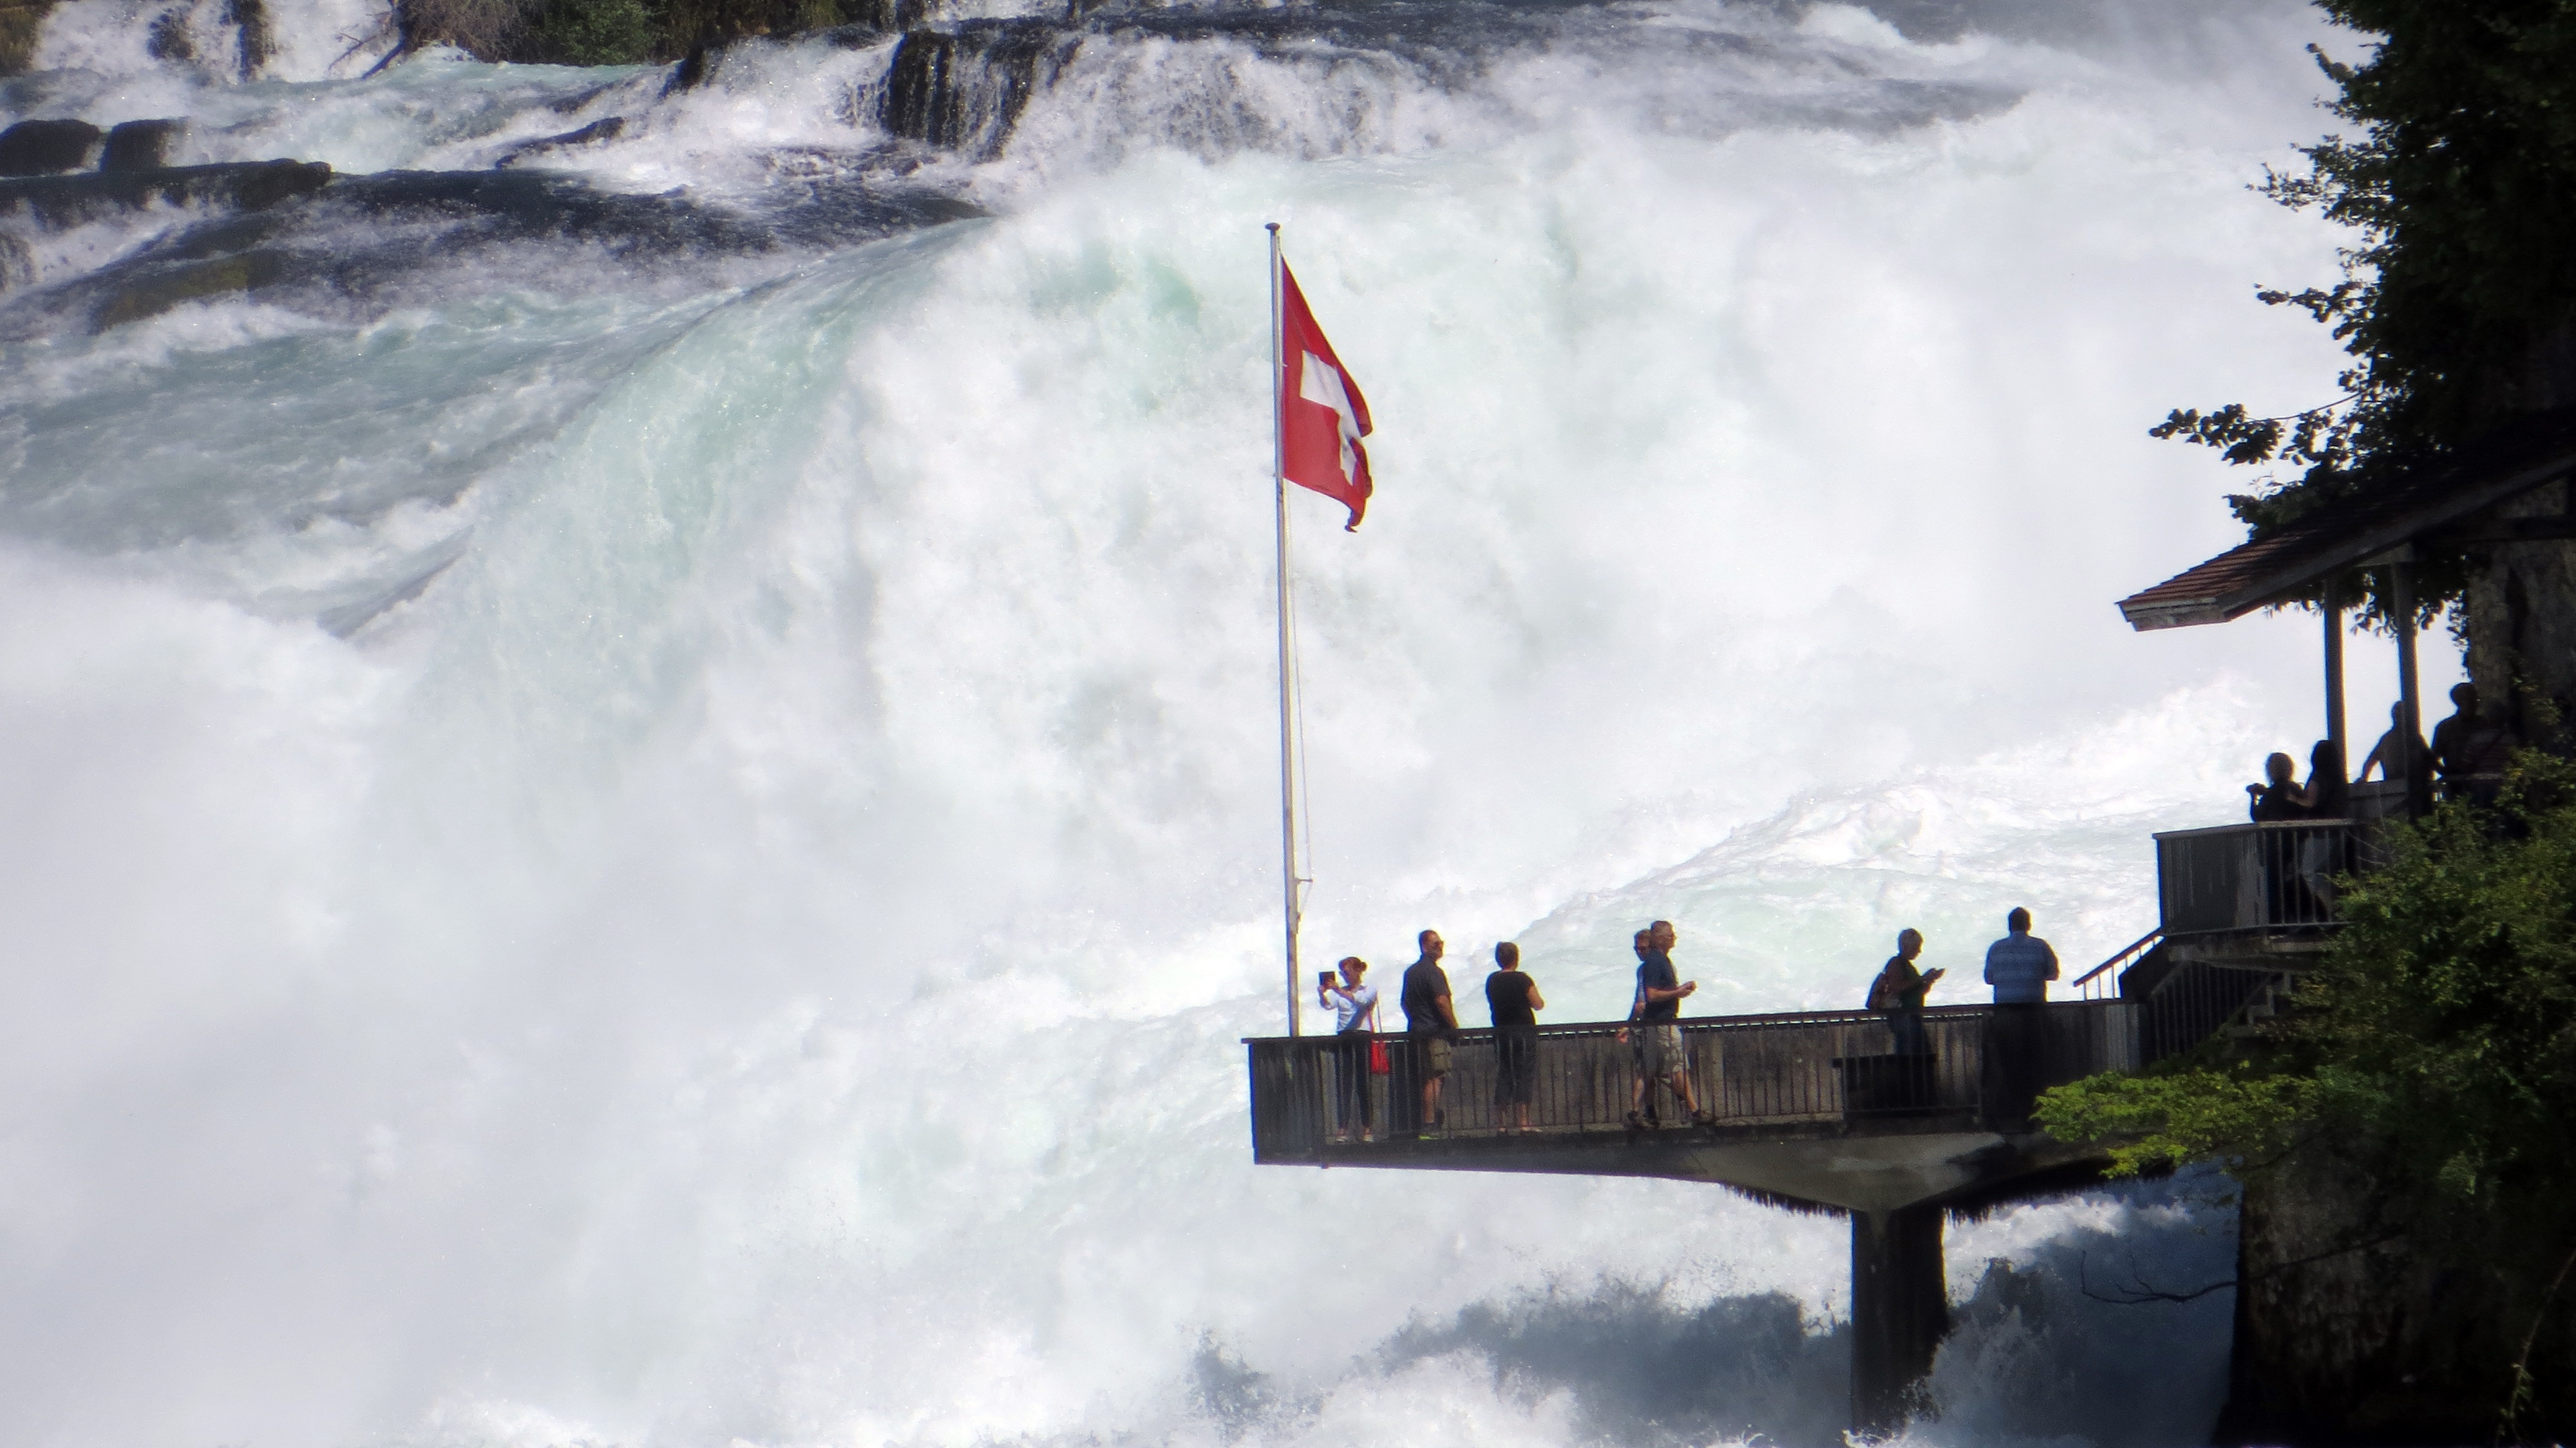
water, river, tower, spray, platform, tourism, germany, switzerland, rhine, schaffhausen, destination, roaring, murmur, enormous, water mass, rhine falls, observation deck